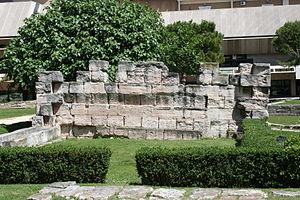
Le Jardin des Vestiges est un jardin abritant les vestiges archéologiques du Port antique de Marseille.